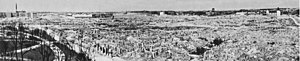
Warszawaghettoen
Kun ruiner. Ghettoen i 1945.
Warszawaghettoen var en jødisk ghetto i Generalguvernementet Polen, oprettet af de tyske okkupationsstyrker i Warszawa i oktober 1940. I løbet af de tre år, ghettoen eksisterede, forårsagede sult, sygdomme og deportationer til udryddelseslejren Treblinka, at befolkningen i ghettoen sank fra omkring 450 000 til 37 000. I april 1943 gjorde de tilbageværende i ghettoen oprør, den første store væbnede opstand mod nazisternes jødeudryddelser.